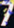
Number: 7